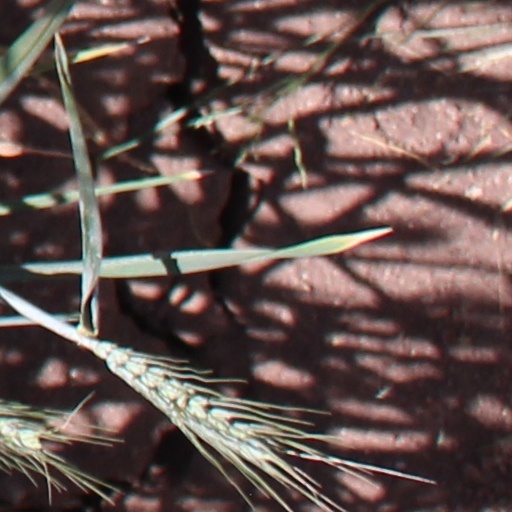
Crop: wheat